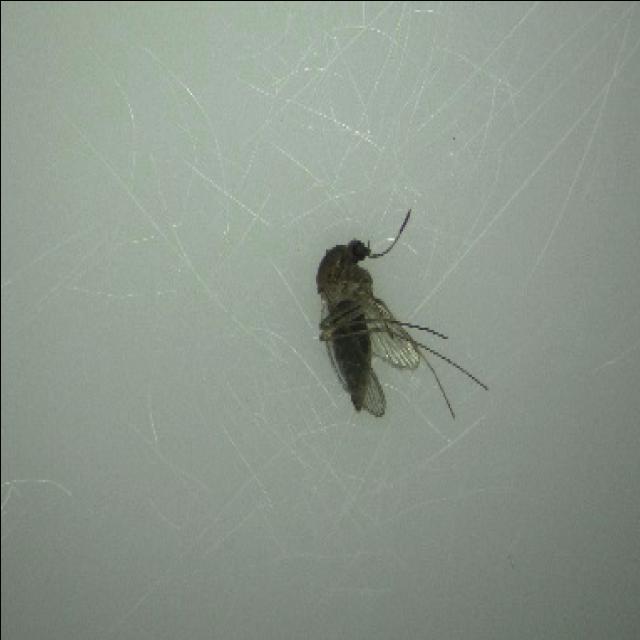
Species: culex_tritaeniorhynchus